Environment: real
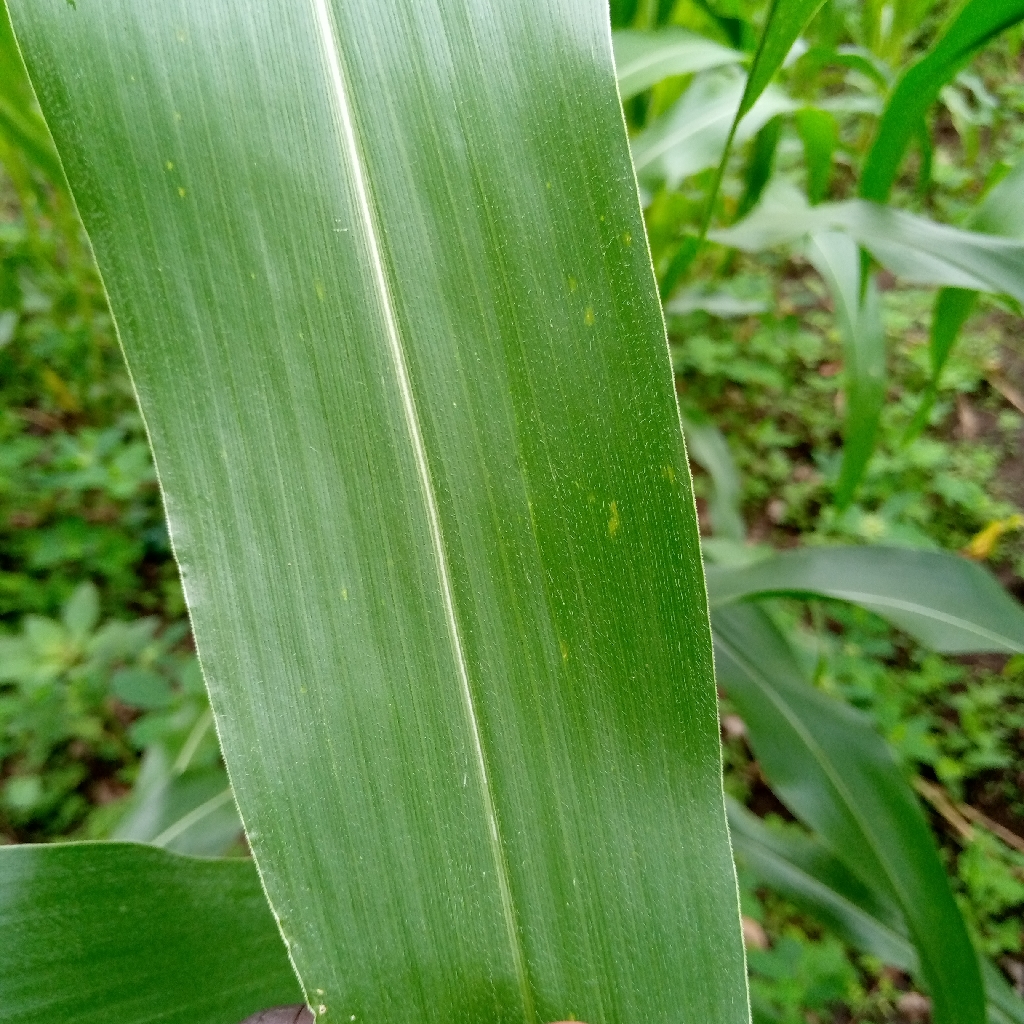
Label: healthy